Hugh Gemmell Lamb-Smith

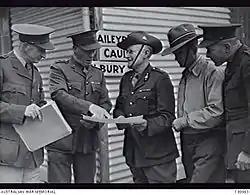
Lieutenant H.G. Lamb-Smith, O.I.C. Caulfield Grammar Cadet Unit (centre) at a combined camp for 2,000 schoolboy cadets in August 1942.

In his lifetime he variously held the offices of lay Chairman of the (St Paul's) Cathedral Branch of the Church of England Men's Society, President of the Old Caulfield Grammarians' Association, Chaplain of the Caulfield Grammarians' Masonic Lodge, the Treasurer of St James the Great Anglican Church, East St Kilda, Honorary Treasurer of the Victorian Amateur Athletic Association's Inter-Club Sports Committee, and the Caulfield Branch of the All for Australia League. He was a member of the British Association for the Advancement of Science in 1914.